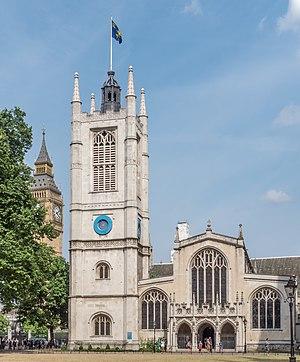
L'église Sainte-Marguerite, est une église anglicane située dans l'enceinte de l'abbaye de Westminster sur Parliament Square. C'est l'église paroissiale du palais de Westminster à Londres. Elle est dédiée à Marguerite d'Antioche.